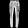
Label: Trouser